Altiani

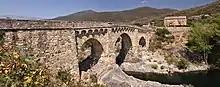
The Genovese bridge

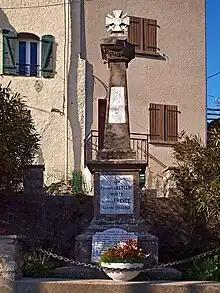
War Memorial

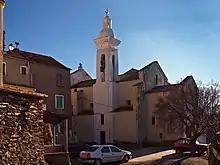
Church of Saint Mary

The town is affected by an EU Site of Community Importance second generation (Directive 92/43/EEC).